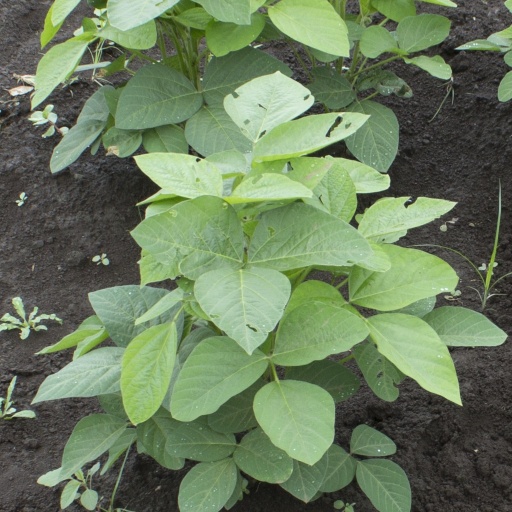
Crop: soybean